Robin Tait

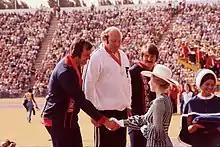
Gold medal ceremony at 1974 Commonwealth Games. Presented by Princess Anne

Robin Douglas Tait (14 April 1940 in Dunedin, Otago – 20 March 1984 in Auckland) was a discus thrower representing New Zealand at two Summer Olympics: 1968 and 1972.